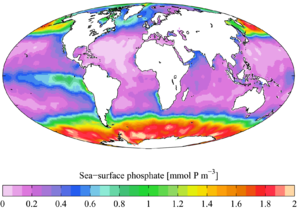
En chimie minérale, un phosphate est un sel résultant de l'attaque d'une base par de l'acide phosphorique H₃PO₄.